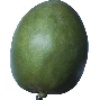
Label: Mango 1